Answer in natural language. Considering the relative positions, where is light blue colour dresser birkeland with respect to brown colour desk  shape square? Choose between the following options: left or right
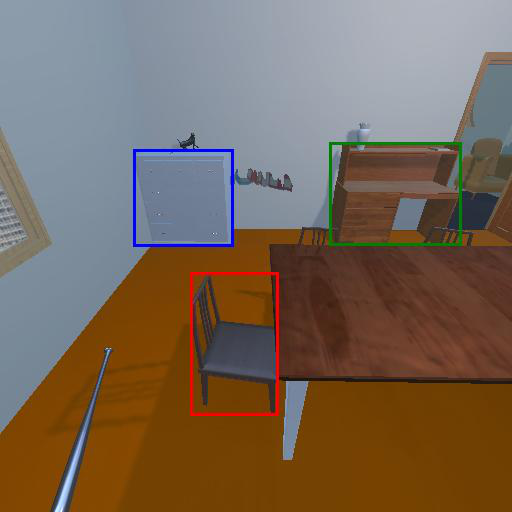
<answer>left</answer>